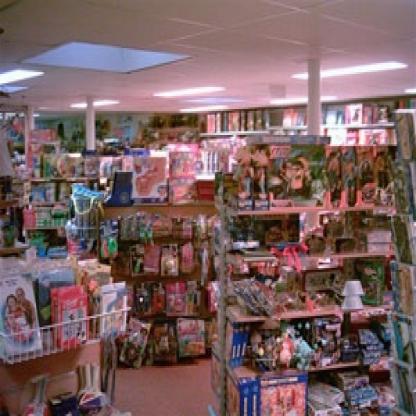
Scene: Indoor